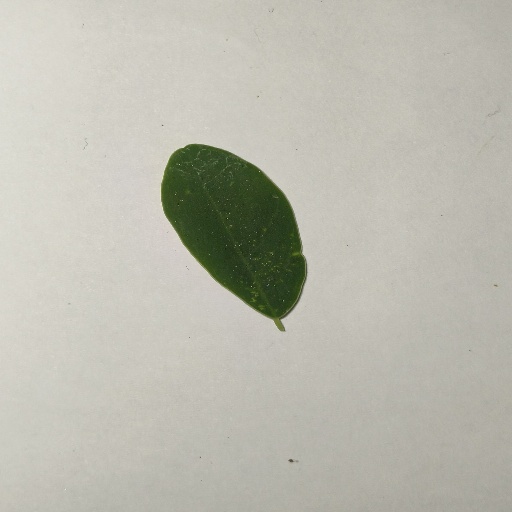
Species: Sojina
Leaf condition: Healthy Leaf